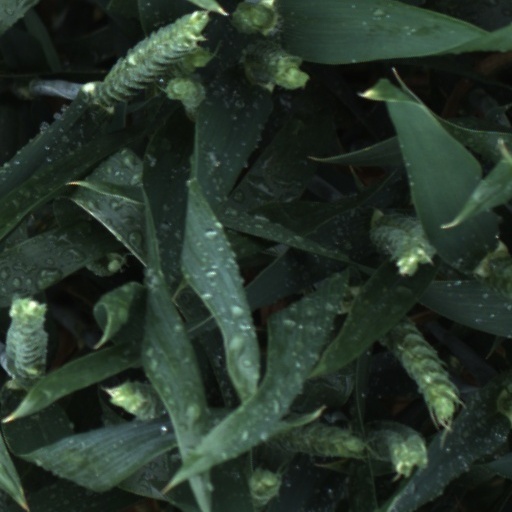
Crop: wheat